South East Hampshire Bus Rapid Transit

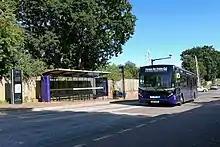
ADL Enviro200 MMC on Route 9A at Wych Lane in June 2022

On 18 November 2012 service 88 was replaced by the new 9/9A, which was modified to use the busway. This route isn't part of the Eclipse network, hence it doesn't use the custom-specification buses used on the E1/E2 routes.